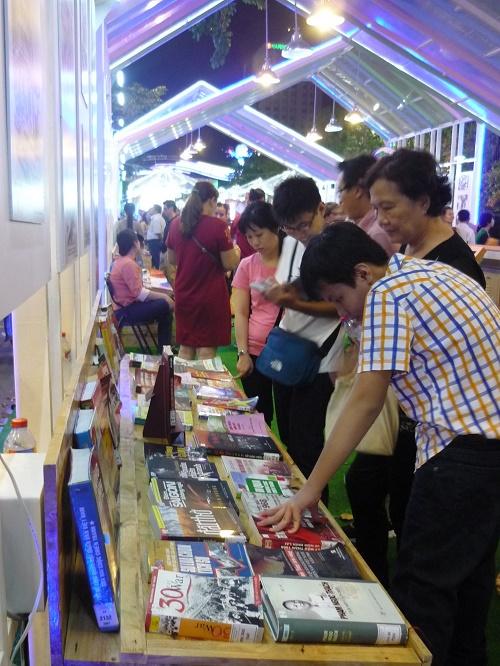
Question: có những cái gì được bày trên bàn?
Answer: những quyển sách